The Hanover House

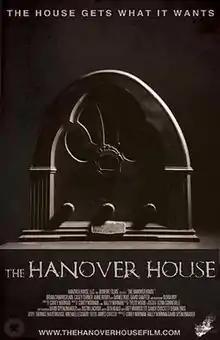

"The Hanover House (re-released digitally as The Calling in 2022"")" is a 2014 horror film that was directed by Corey Norman and is his feature-film directorial debut. The film had its world premiere on May 9, 2014 at the Saco Drive-In. It stars Brian Chamberlain as a man that must deal with the demons from his past before he can move on as an adult.